Ben Grauer

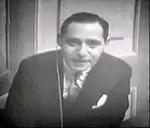
Grauer as the host of WNBT-TV's (later WNBC-TV) tenth anniversary special.

Grauer provided the commentary for NBC's first television special, the opening in 1939 of the New York World's Fair. In 1948, Grauer, working with anchor John Cameron Swayze, provided the first extensive live network TV coverage of the national political conventions.